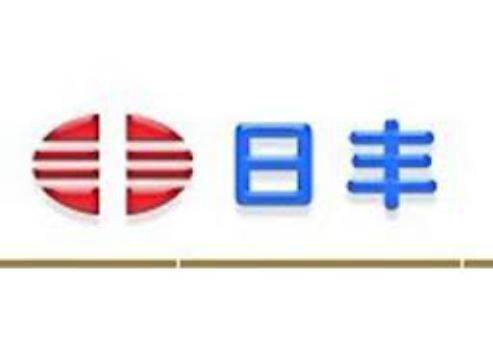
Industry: Others